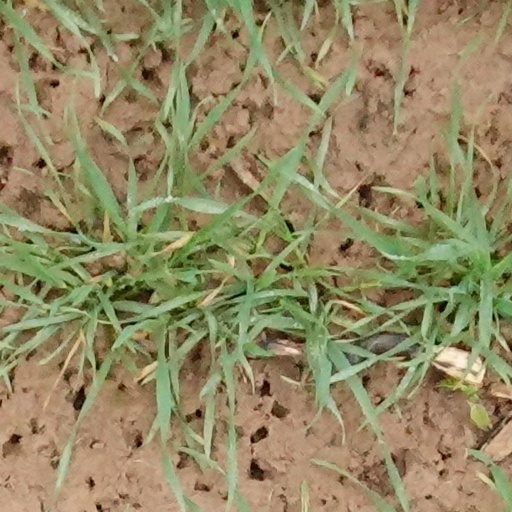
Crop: wheat